Kraich Valley Railway

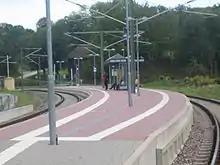
Gochsheim station after its reconstruction as a crossing station

In October 1898, the WeEG operations on the Katzbach and the Kraich Valley Railways were transferred to its subsidiary, the "Badische Lokal-Eisenbahnen Aktiengesellschaft" (Baden Local Railway Company, BLEAG). In the first years of operations, there was a high level of passenger traffic and some growth in freight traffic. The Kraich Valley and the Katzbach Railways were the two most profitable lines operated by BLEAG in the early years of the twentieth century.